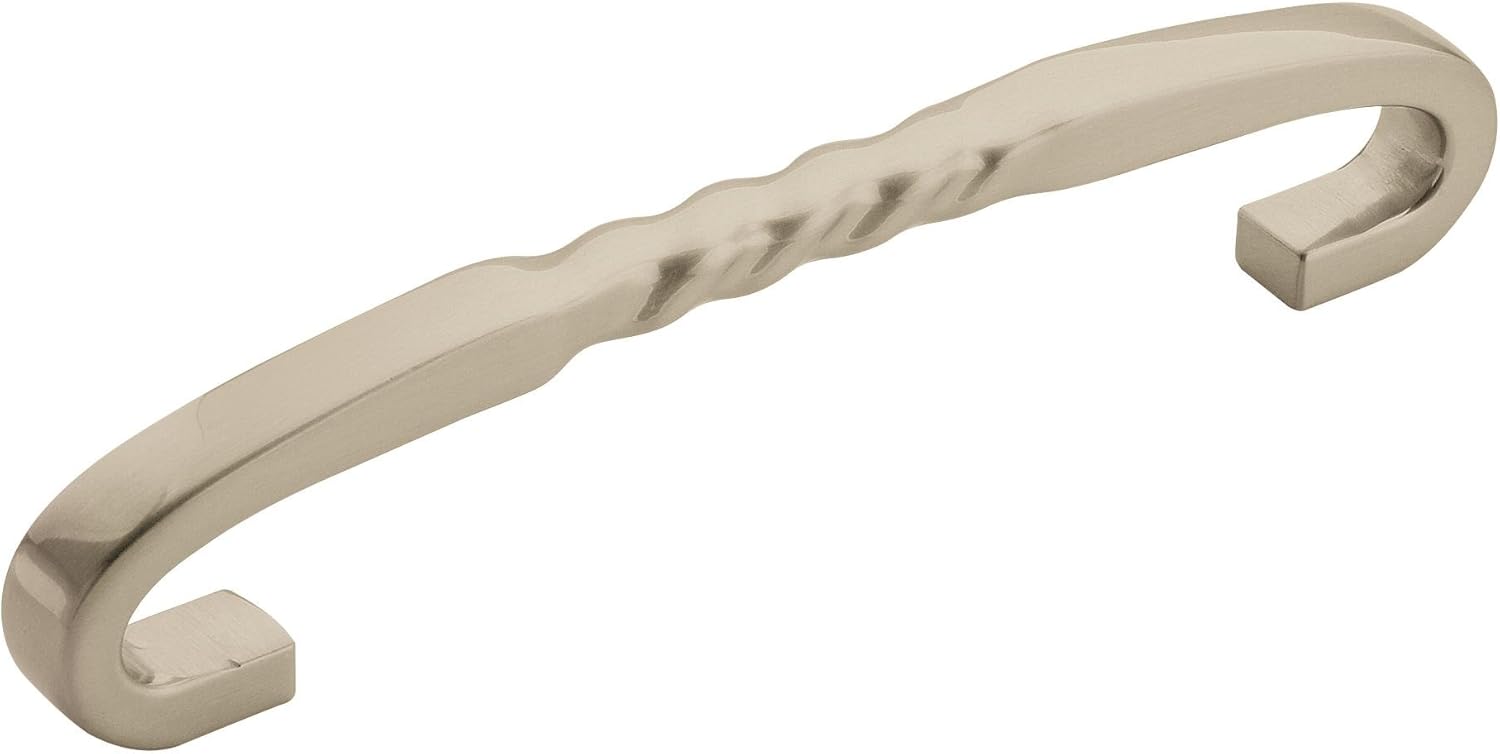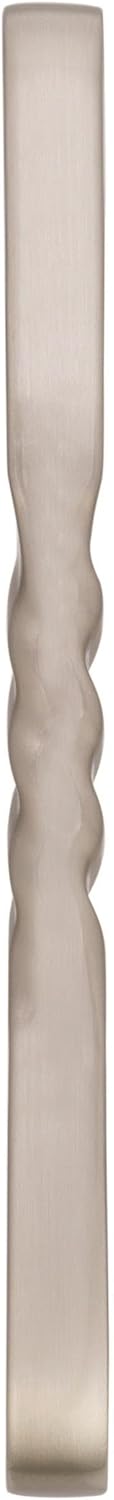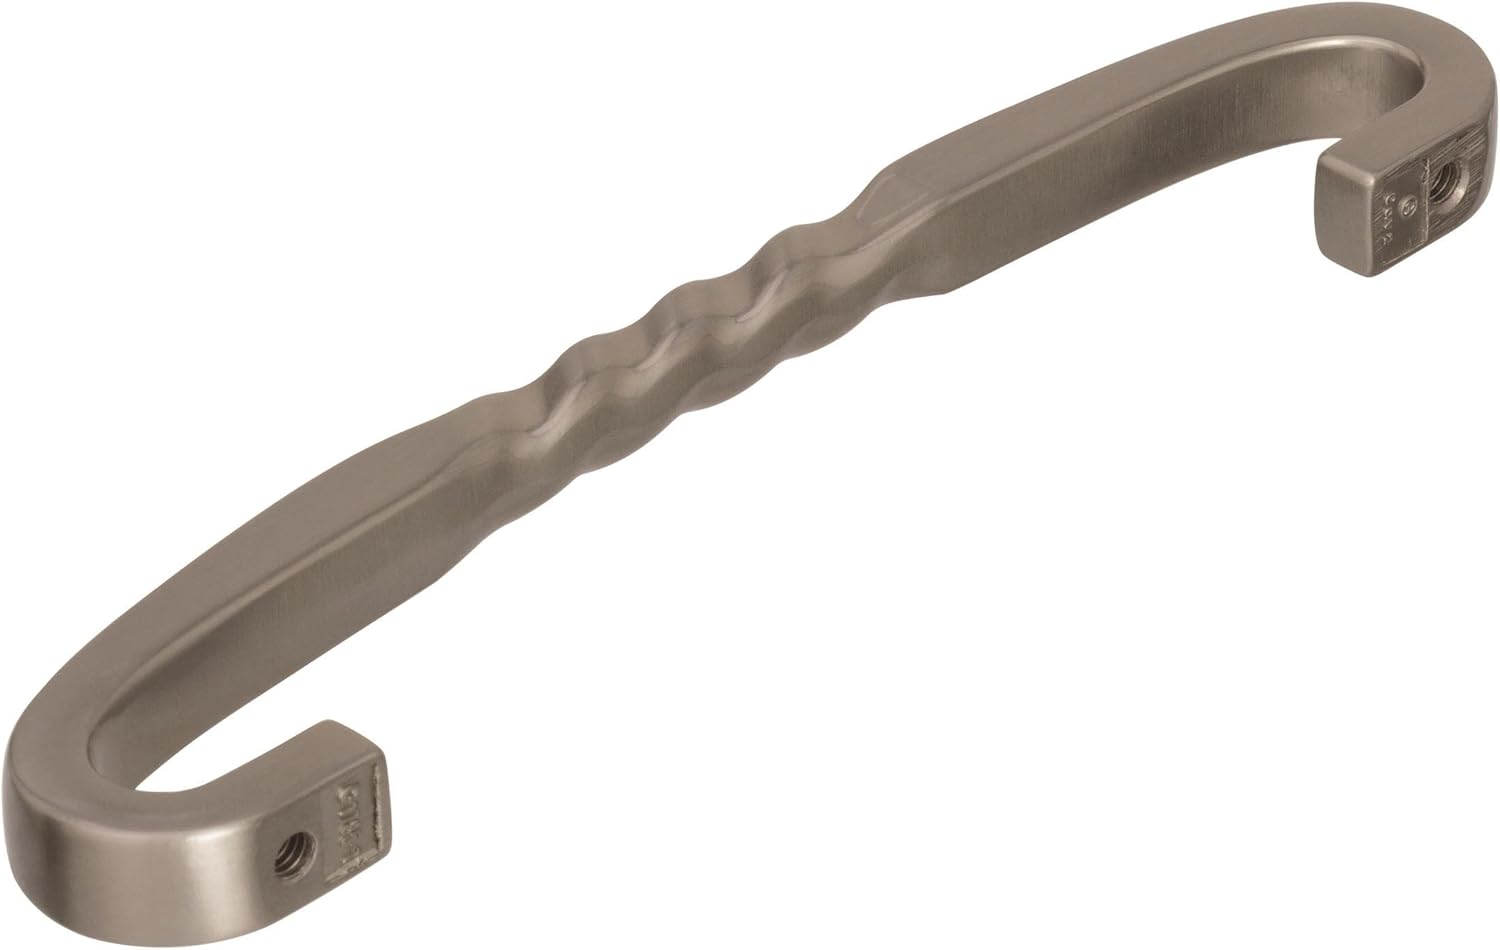
Amerock | Cabinet Pull | Satin Nickel | 5-1/16 inch (128 mm) Center to Center | Inspirations | 1 Pack | Drawer Pull | Drawer Handle | Cabinet Hardware
Category: Tools & Home Improvement
Product Description The Amerock BP1785G10 Inspirations 5-1/16 in (128 mm) Center-to-Center Pull is finished in Satin Nickel. Clean, classic lines in a casual relaxed style, Inspirations is designed to complement any décor. The classic Satin Nickel finish provides a sleek, lightly brushed, warm grey metallic look. Amerock offers a complete line of decorative and functional cabinet hardware, bath hardware, hook and rail and wall plates.  Amerock’s award-winning decorative and functional hardware solutions have built the company’s reputation for chic design accessories that inspire homeowners to express their personal style. Available in a variety of finishes and styles, Amerock offers high quality designs at affordable prices. Always Creating. Always Timeless. Always Amerock. From the Manufacturer The Amerock BP1785G10 Inspirations 128mm Pull is finished in Satin Nickel. Clean, classic lines in a casual relaxed style. Designed to compliment any décor. The classic Satin Nickel finish provides a sleek, lightly brushed, warm grey metallic look. Amerock markets decorative hardware solutions that inspire, coordinate and help express personal style. For the kitchen, bathroom and the rest of the home, with a variety of finishes and designs for all decorating tastes, Amerock is the ultimate, time-tested source for hardware needs. Amerock markets products in four categories: decorative hardware, decorative hooks, bath accessories and functional hardware.
Features: 5-1/16 in (128 mm) Center-to-Center Pull | Finished in Satin Nickel | Intricately crafted with precise detail for lifelong beauty and durability | Includes mounting hardware: #8-32 x 1 in. Truss Head Machine Screw | Complete with Amerock Guardian Lifetime Guarantee against defect in material and workmanship